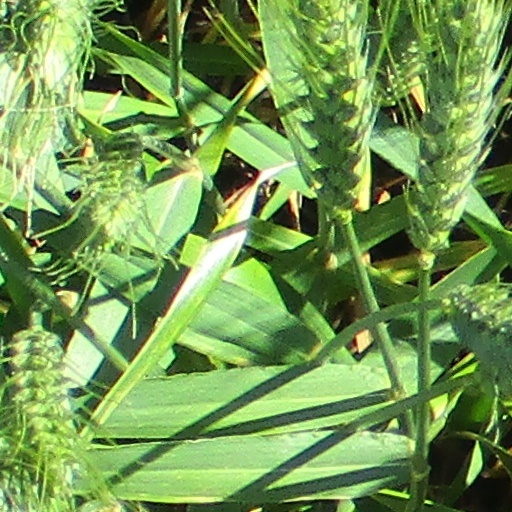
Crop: wheat